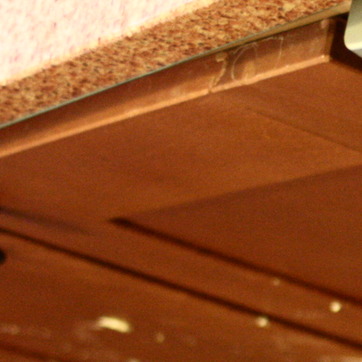
Material: wood